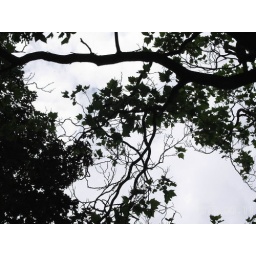
The sun disappeared, the clouds rushed in and an emerald green tree turned black